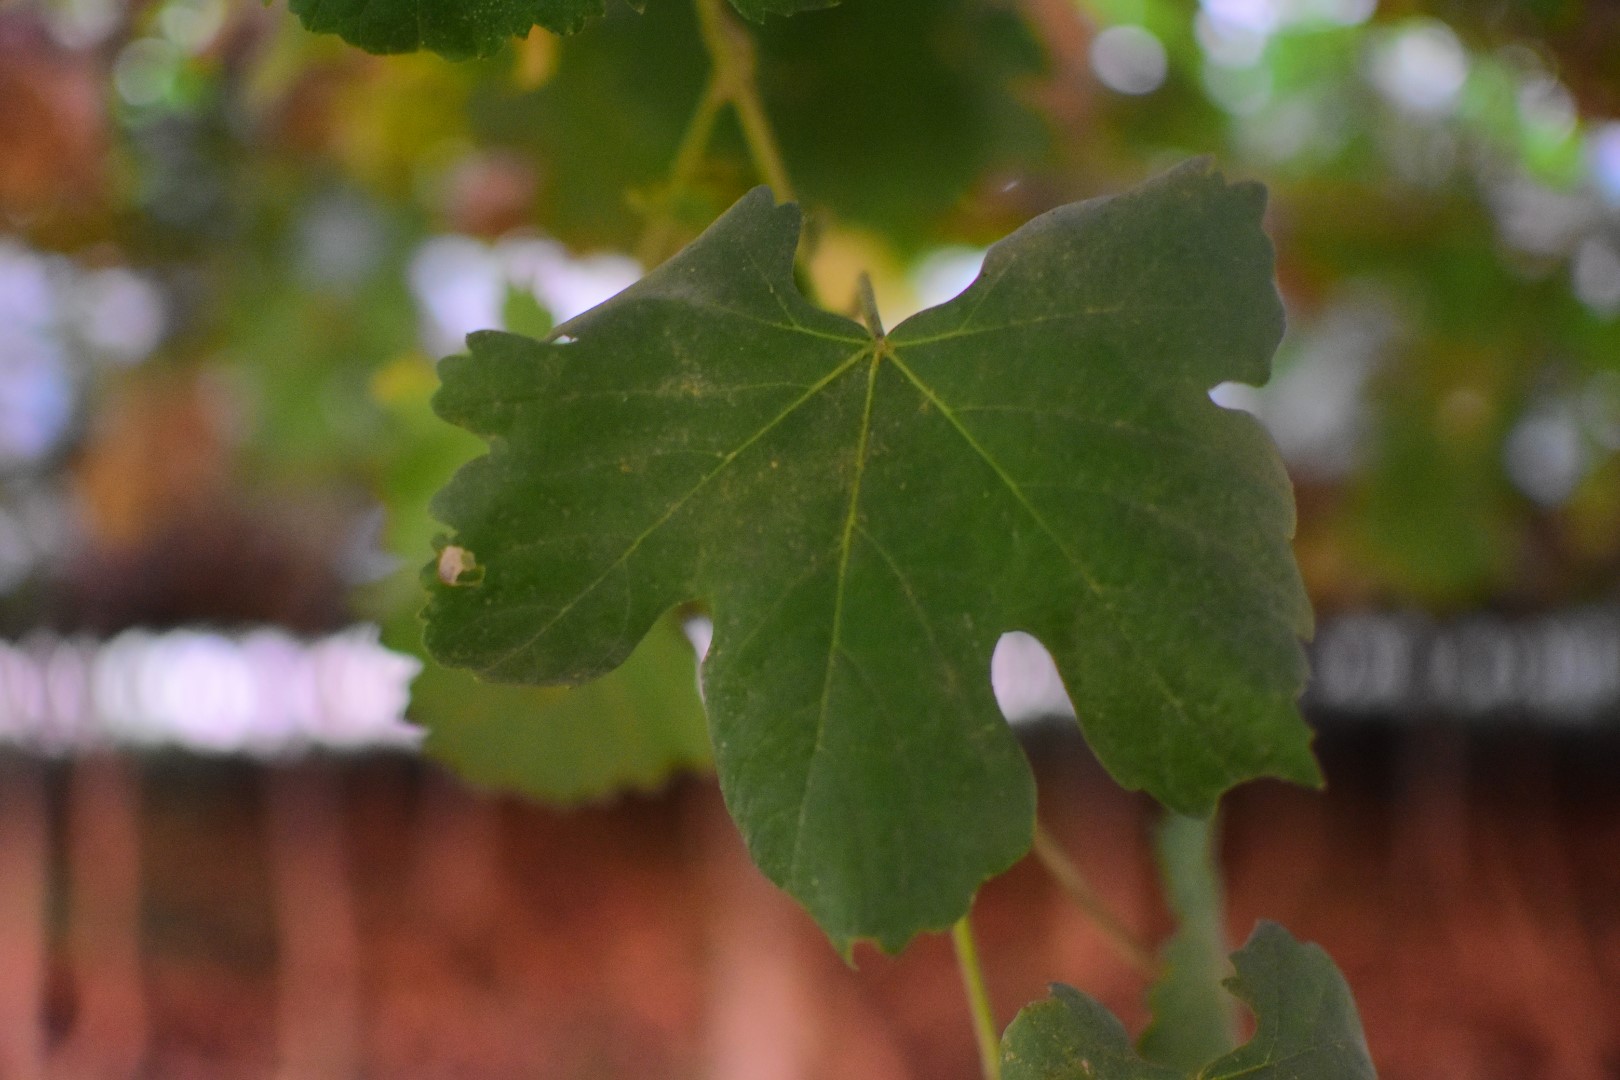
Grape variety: Aswud Balad